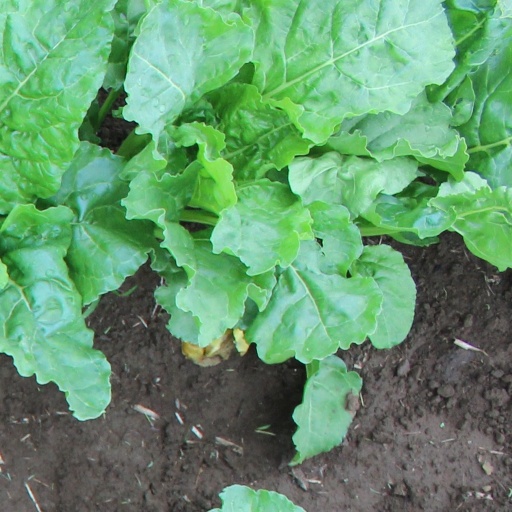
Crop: sugar beet